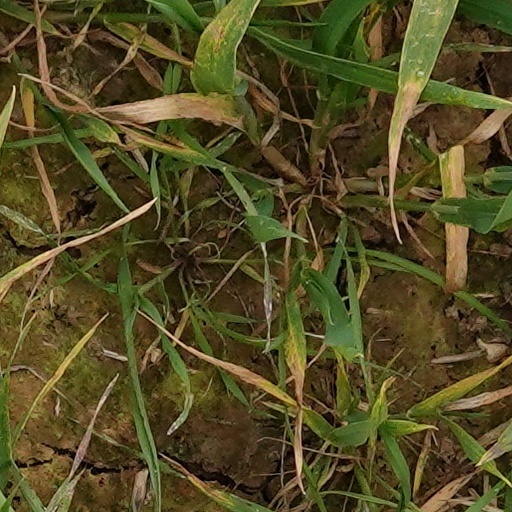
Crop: wheat